Magic: The Gathering – Duels of the Planeswalkers 2013

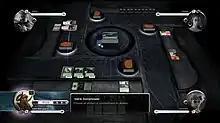
A gameplay screenshot showing the new "Planechase" mode.

The core game follows the standard rules of the collectible card game "", first released in 1993; each player has a deck of cards consisting of lands and spells. Lands are used to generate "mana", the resource needed to cast spells. Mana comes in five colors, and cards may require colored or generic (mana of any color) to be cast. Spells come in many varieties, from sorceries and instants which have one-time effects, to summoned creatures which can attack and defend from opponents. Players alternate turns playing land cards, casting spells, and attacking opponents until all but one player's life total is reduced to 0.